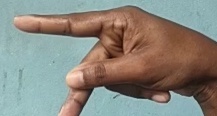
ASL sign: P